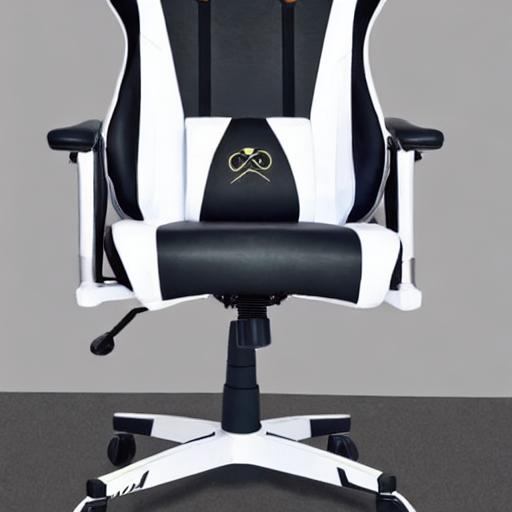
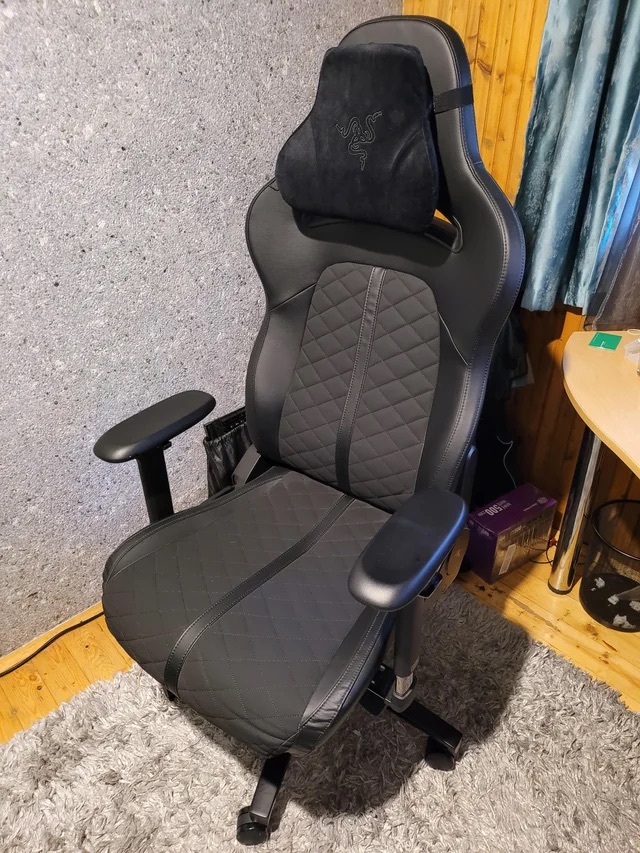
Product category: items_chair
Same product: no